Brenda Walsh (Beverly Hills, 90210)

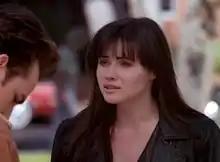
The love triangle between Brenda, Kelly and Dylan became a milestone in the series. The final confrontation between the three (Brenda pictured), in which Kelly and Dylan reveal their affair while Brenda was in Paris and that he has chosen Kelly, was listed by Entertainment Weekly as one of the greatest moments of television.

After several months, Brenda moves past her disappointment that Dylan had moved on with Kelly, and as the group starts making plans for after graduation, Brenda makes her decision to attend college in Minnesota, leaving her friends in Beverly Hills behind.